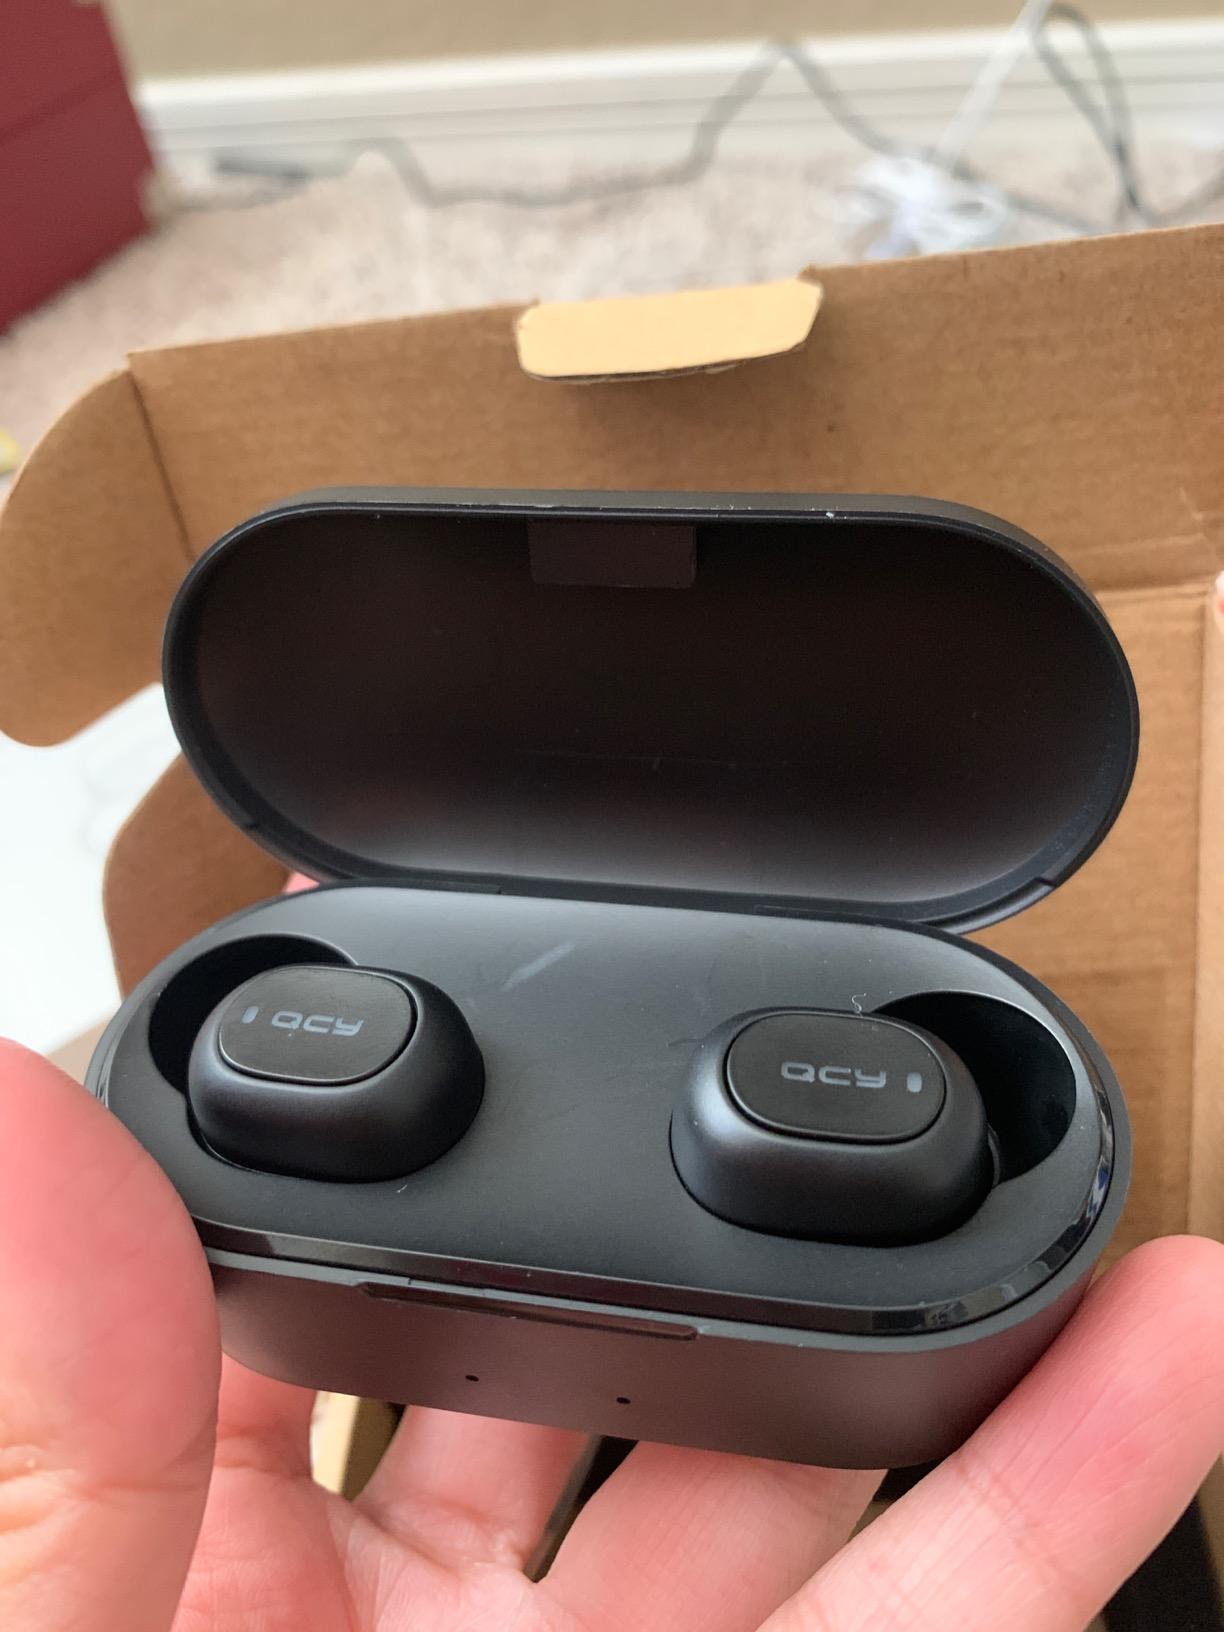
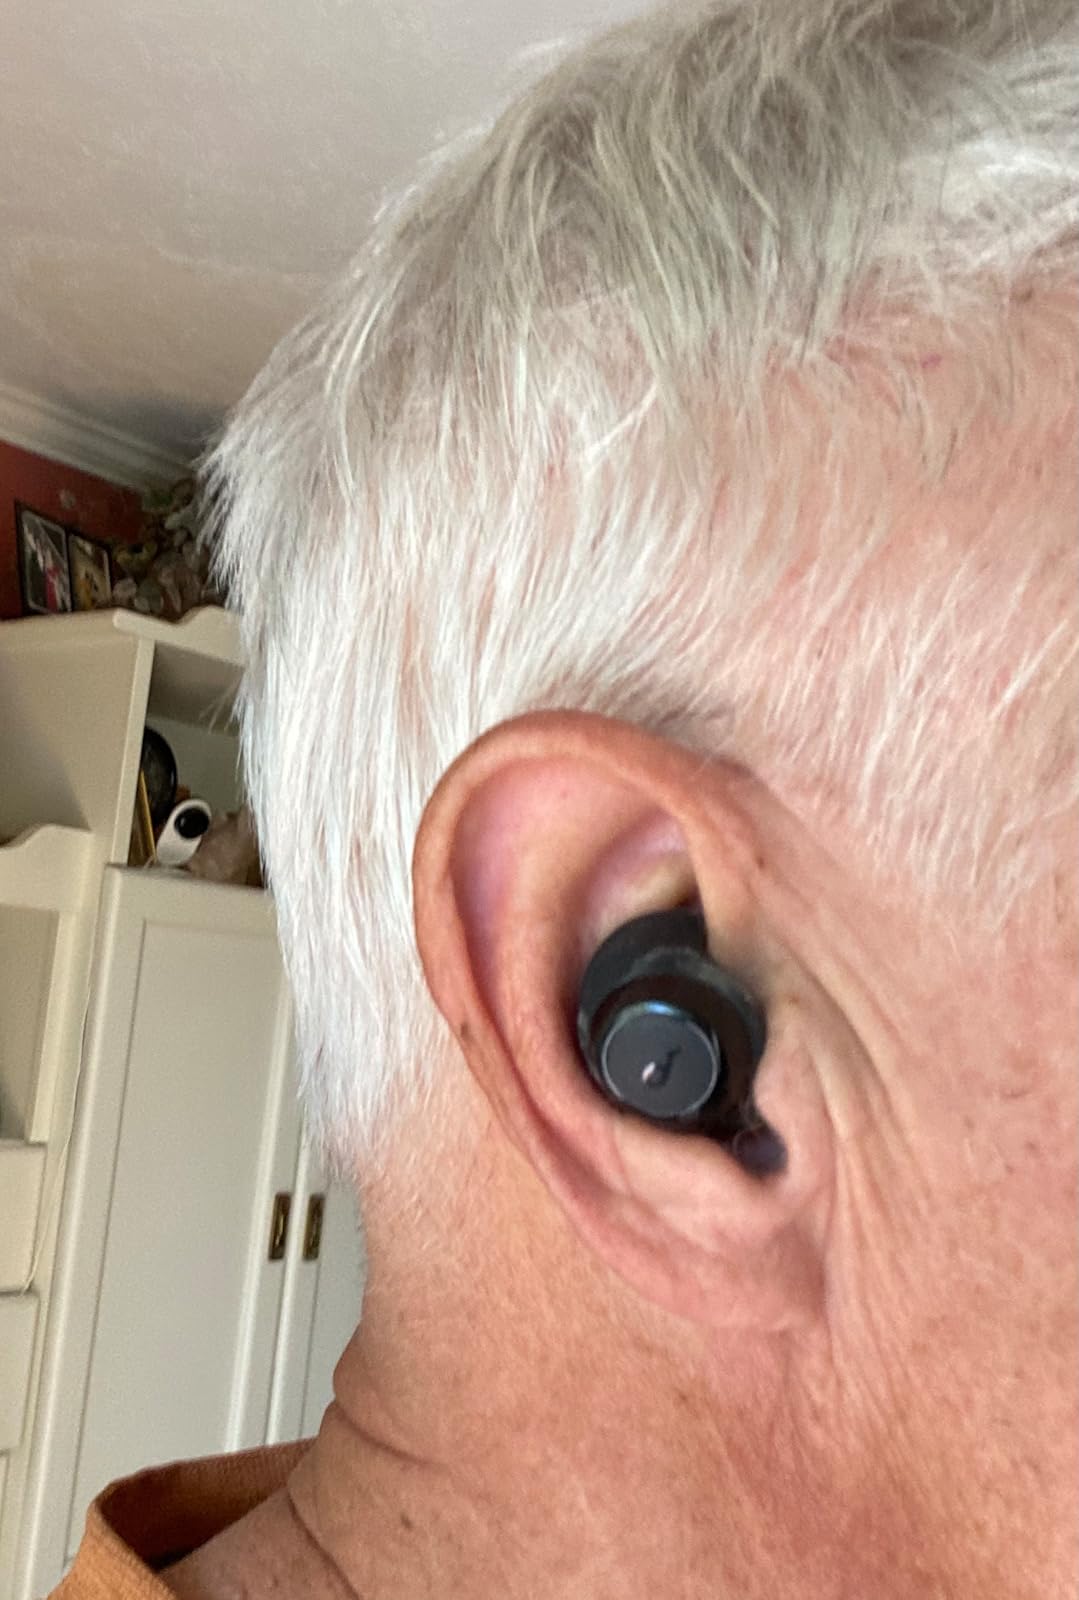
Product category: earbuds
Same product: no